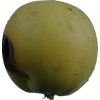
Label: Apple 13